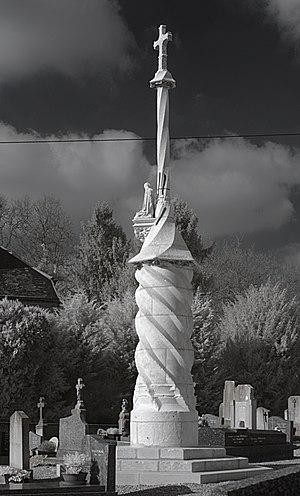
Croix de cimetière, Pagny-la-Ville (Côte d'Or, Bourgogne, France) photographié avec un filtre infrarouge 760 nm. Català: Creu de cementiri, Pagny-la-Ville (Costa d'Or, Borgonya, França) fotografiada amb un filtre infraroig 760 nm. Español: Cruz de cementerio, Pagny-la-Ville (Côte d'Or, Borgoña, Francia) fotografiada con un filtro infrarrojo 760 nm. This building is classé au titre des Monuments Historiques. It is indexed in the Base Mérimée, a database of architectural heritage maintained by the French Ministry of Culture,